Sansanee Sthirasuta

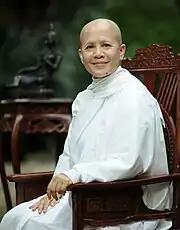
Mae Chee Sansanee in 2011

Sansanee Sthirasuta (1953 – 7 December 2021), better known as Mae Chee Sansanee, was a Thai Theravada Buddhist spiritual teacher and "maechi" (Thai Buddhist nun). She was known for teaching meditative practices and encouraging the role of women in Buddhism, and was the founder of Sathira-Dhammasthan, a learning centre and spiritual retreat in Bangkok.